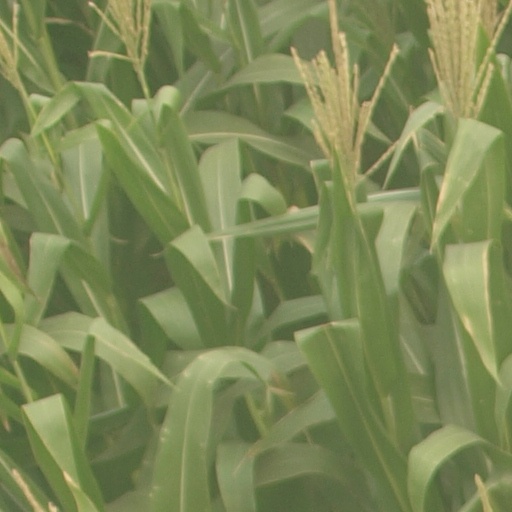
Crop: maize; corn